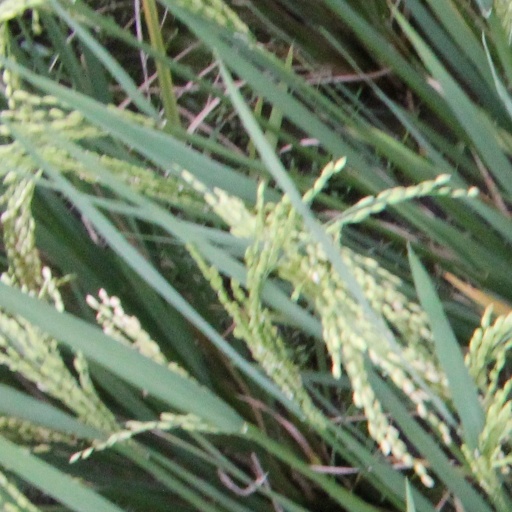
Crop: rice